Evanton

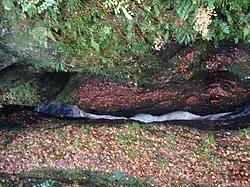
The Black Rock Gorge, on the Allt Graad, viewed from the top.

Evanton is more or less enclosed to the northeast and the southwest by two rivers, the Allt Graad and the River Sgitheach. The Allt Graad, sometimes called the River Glass, is a river that flows from Loch Glass, near Ben Wyvis, for 9 km (5½ miles) until it passes the northern end of the village, and empties into the Cromarty Firth. However, approximately before it reaches the Cromarty Firth, it passes through the Black Rock Gorge. The latter is a few hundred metres in length and reaches 36 metres (120 ft) in depth.